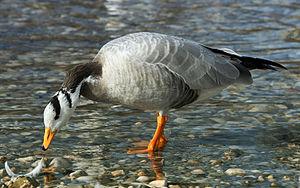
L'Oie à tête barrée ou oie tigrée, est une espèce d'oiseaux de la famille des Anatidae.